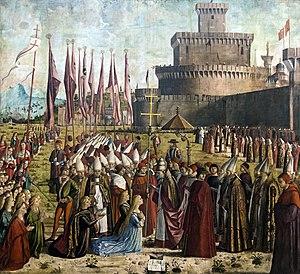
Cette page concerne l'année 1493 du calendrier julien.